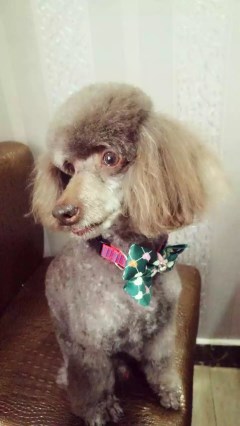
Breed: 7449-n000128-teddy